Manchester Ship Canal

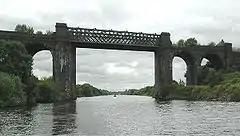
The now closed Cadishead Viaduct, built in 1892 to take the Cheshire Lines Committee's existing Glazebrook to Woodley mainline over the MSC at the required clearance

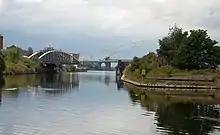
Approaching the Silver Jubilee Bridge in Runcorn

During construction, a year after the death of Walker, the directors of the canal company and Walker's trustees came to an agreement for the canal company to take ownership of the construction assets. These included the more than of temporary rail track, 180 locomotives and more than 6,000 trucks and wagons. These formed the basis of the Manchester Ship Canal Railway, which became the largest private railway in the United Kingdom.